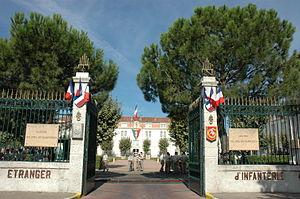
Portail d'entrée du quartier ""Colonel de Chabrière"", marquant l'entrée du 2e Régiment étranger d'infanterie à Nîmes (France)"